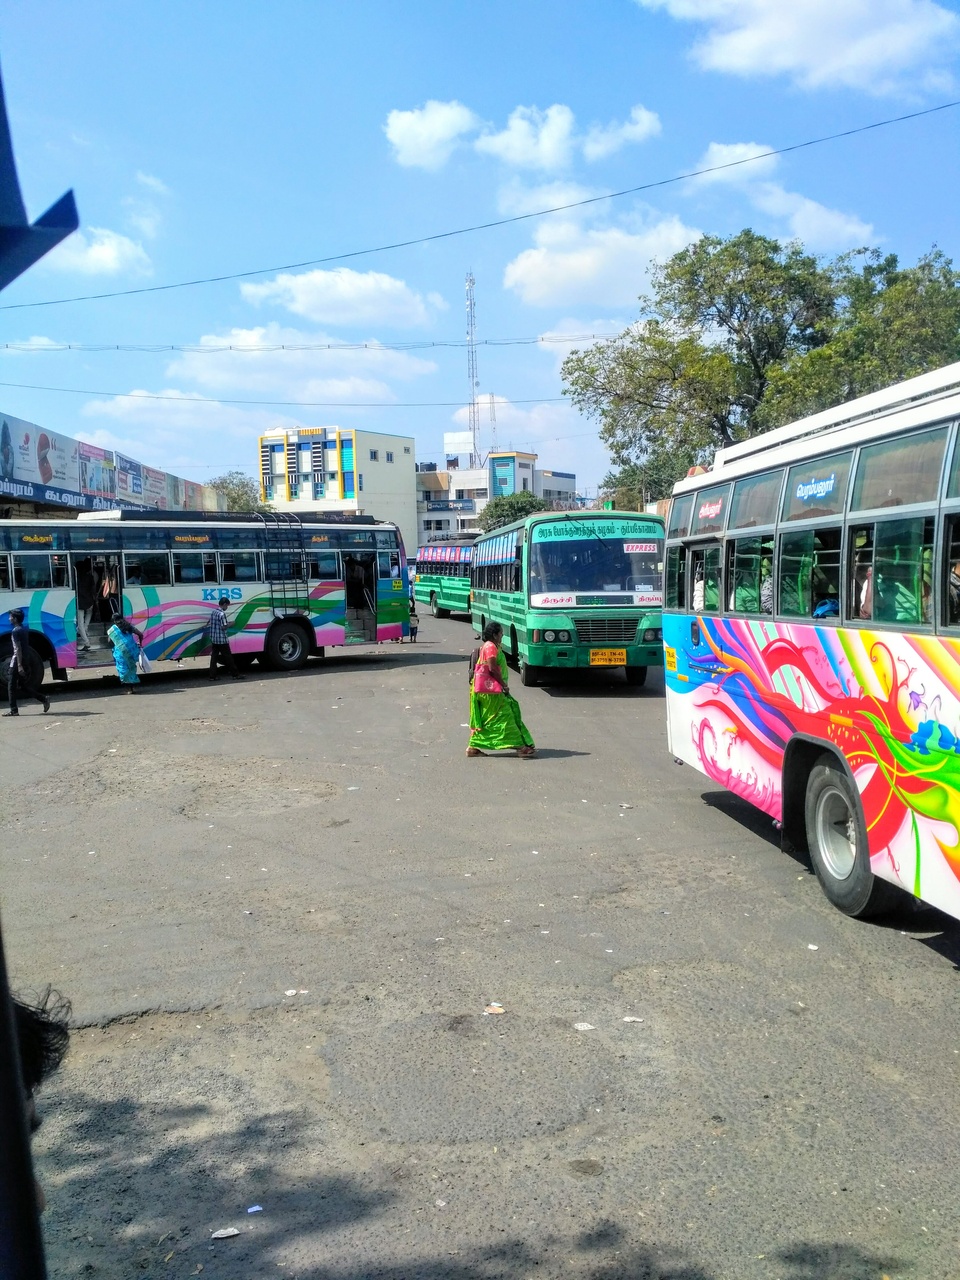
பெரம்பலூர் பேருந்து நிலையம்